Playa de Sobrevela

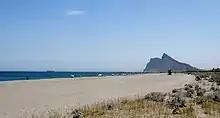
Playa de Sobrevela

Playa de Sobrevela is a beach in the municipality of La Línea de la Concepción, in the Province of Cádiz, Andalusia, Spain. It has a length of about and average width of about . It is a busy beach north of the city and bordered to the south with the Playa de La Atunara and to the north with the Playa de Torrenueva.